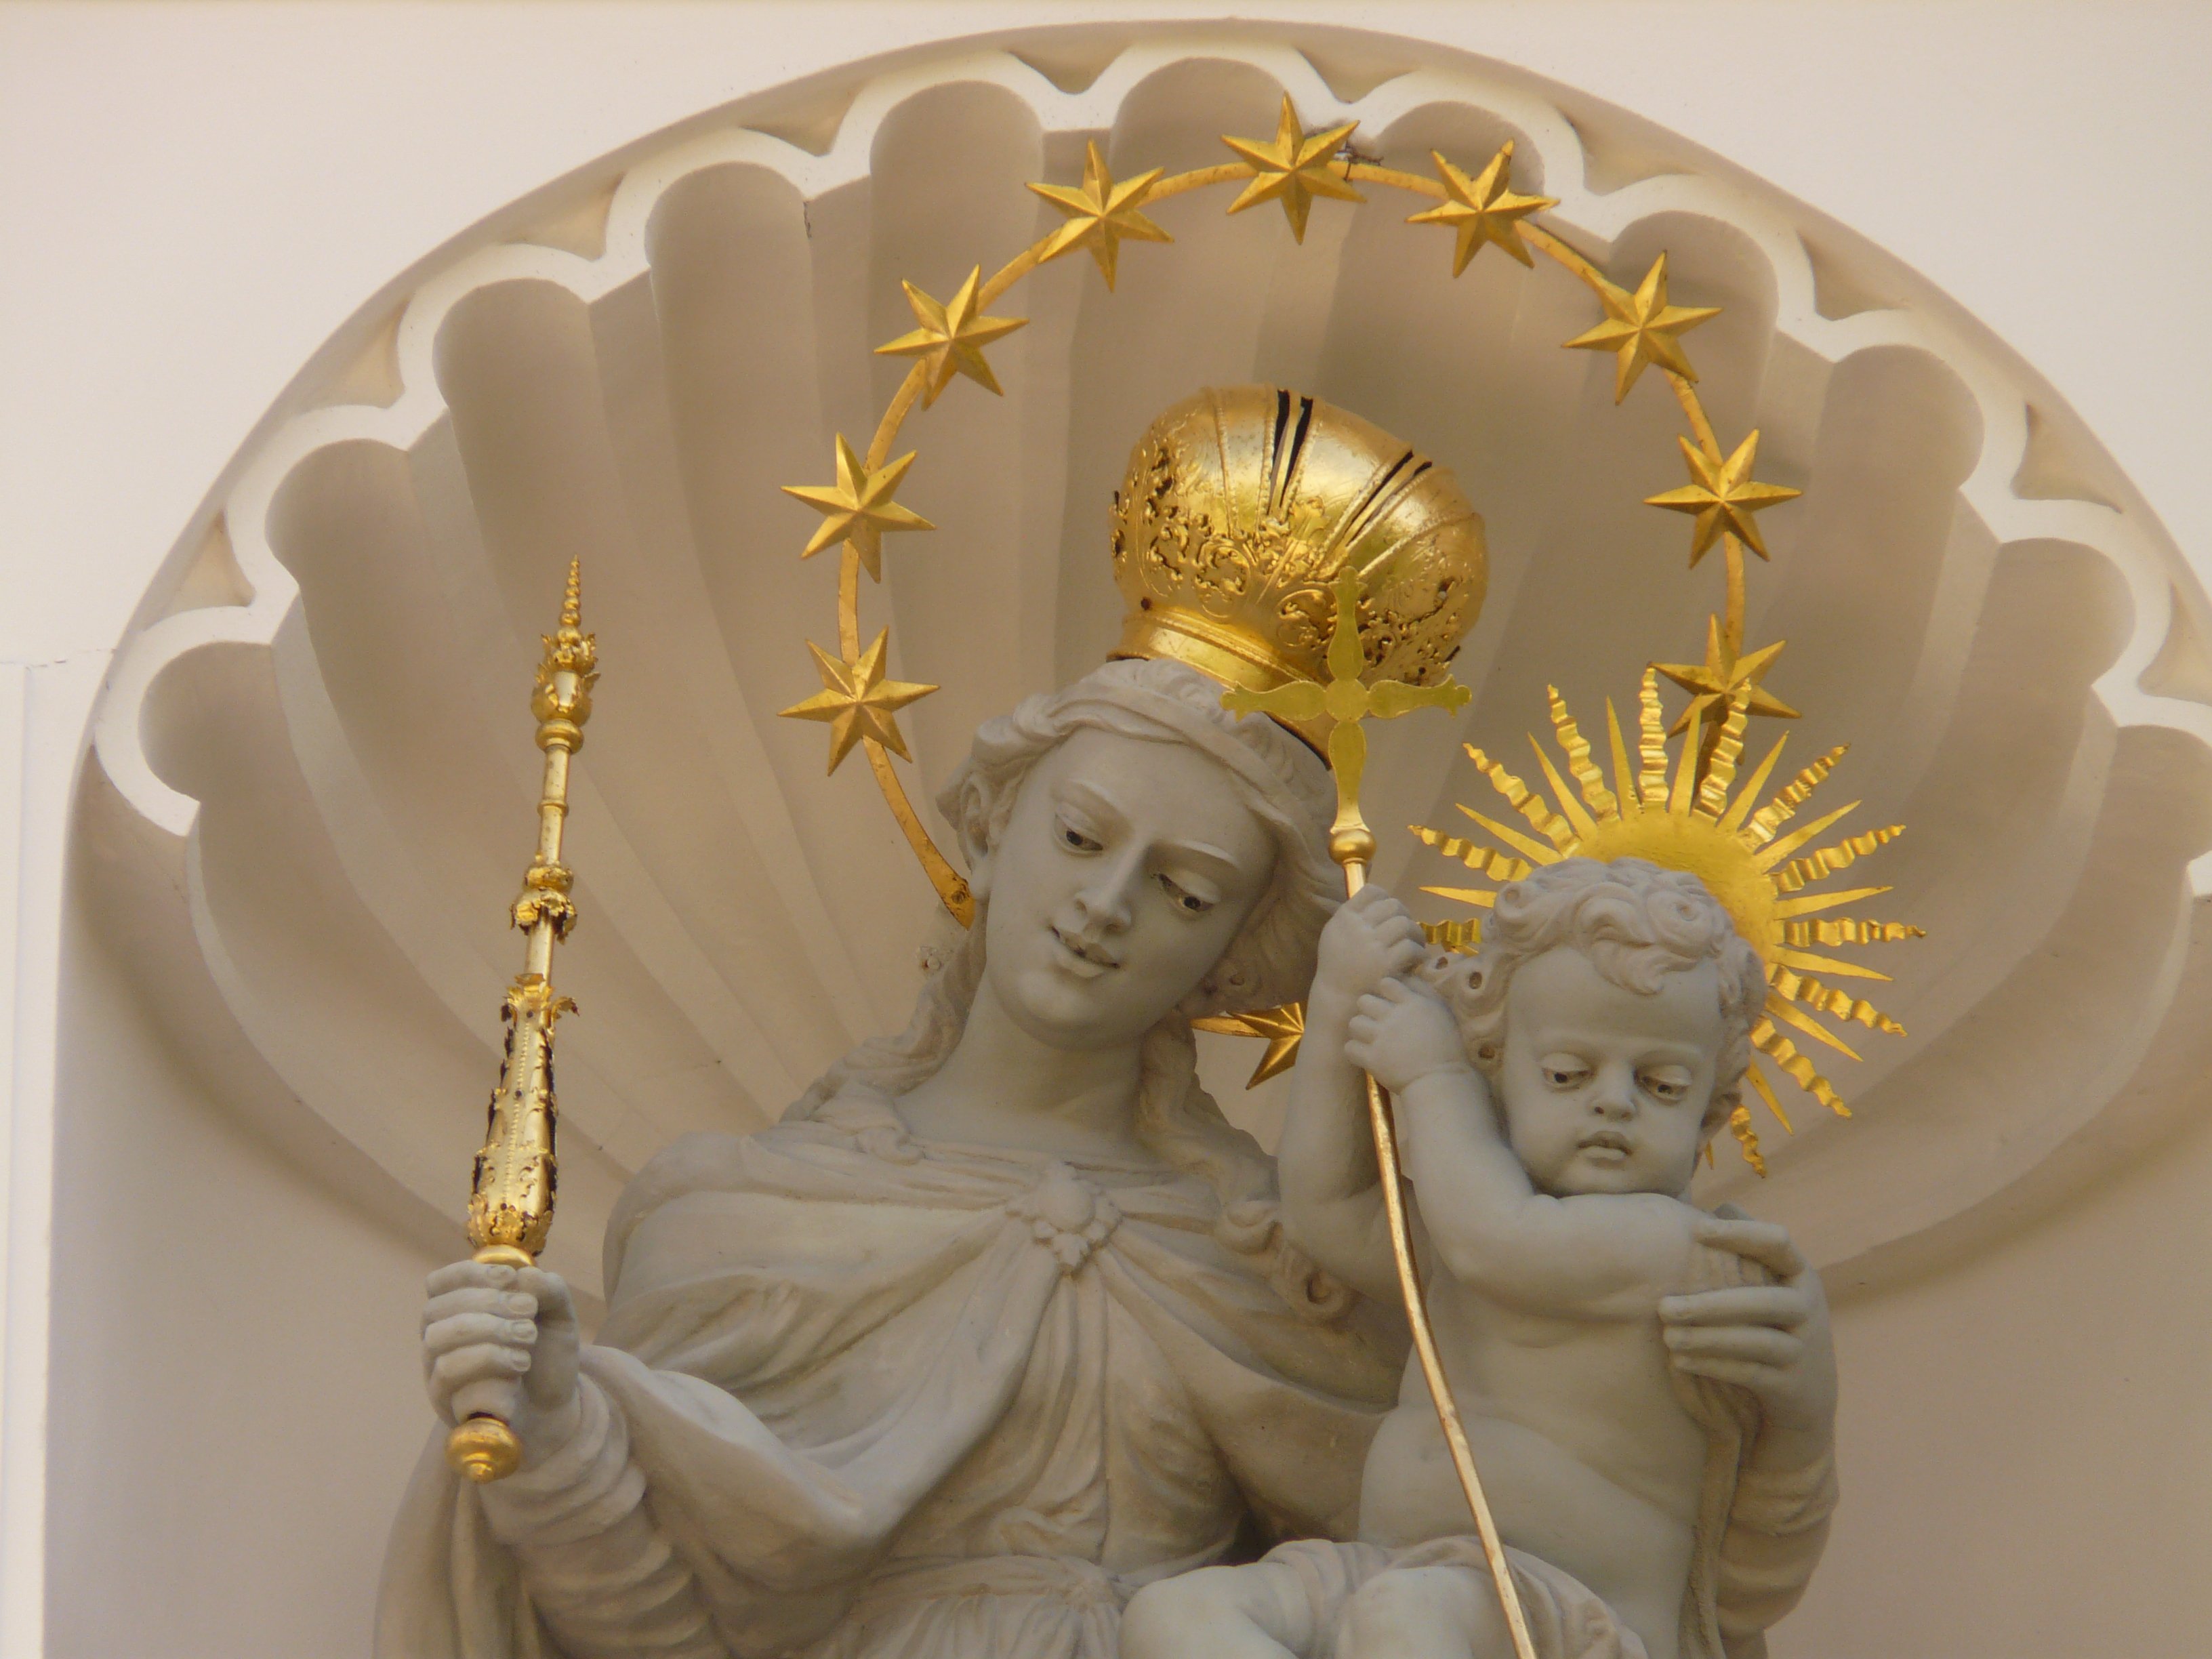
woman, boy, monument, statue, child, material, crown, sculpture, angel, art, gold, temple, holy, carving, relief, halo, scepter, gautama buddha, ancient history